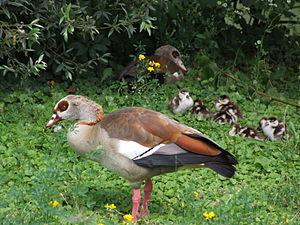
Ouette d'Égypte Galego: Ganso do Exipto עברית: יאורית מצרית Magyar: Nílusi lúd 日本語: エジプトガン Lietuvių: Egiptinė žąsis Bahasa Melayu: Burung Angsa Mesir
Alopochen kervazoi est une espèce éteinte d'oiseaux, appelée « ouette » ou « tadorne de La Réunion », de la famille des Anatidae. Endémique de la Réunion, elle y a été poussée à l'extinction. À Maurice vivait une espèce proche, Alopochen mauritiana.